Yellowstone Schools

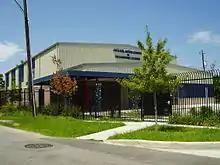
Jack S. Blanton Center

The Jack Blanton Community Center is located on a plot of land at 2813 Sauer Street, adjacent to the main school. The center houses the school's physical education facilities. Yellowstone wanted a center in order to add facilities necessary for middle school students and to expand its offerings for elementary school students. Midway Cos. served as the project developer. The center has classrooms, a multipurpose basketball gymnasium, and a volleyball court. It houses an event center that is used to conduct after-school activities. The developer used refurbished materials in order to reduce negative effects on the environment. Midway donated a reclaimed metal building to Yellowstone, and that building became the community center. The developer purchased a wooden floor from a Michigan school district over eBay, and the floor became the center's basketball floor after the floor had been refurbished. The developer installed an HVAC system that met the most current energy code requirements. The "Houston Business Journal" gave a "landmark award" to the Blanton Center in 2009. In December 2008 the center's construction was completed.